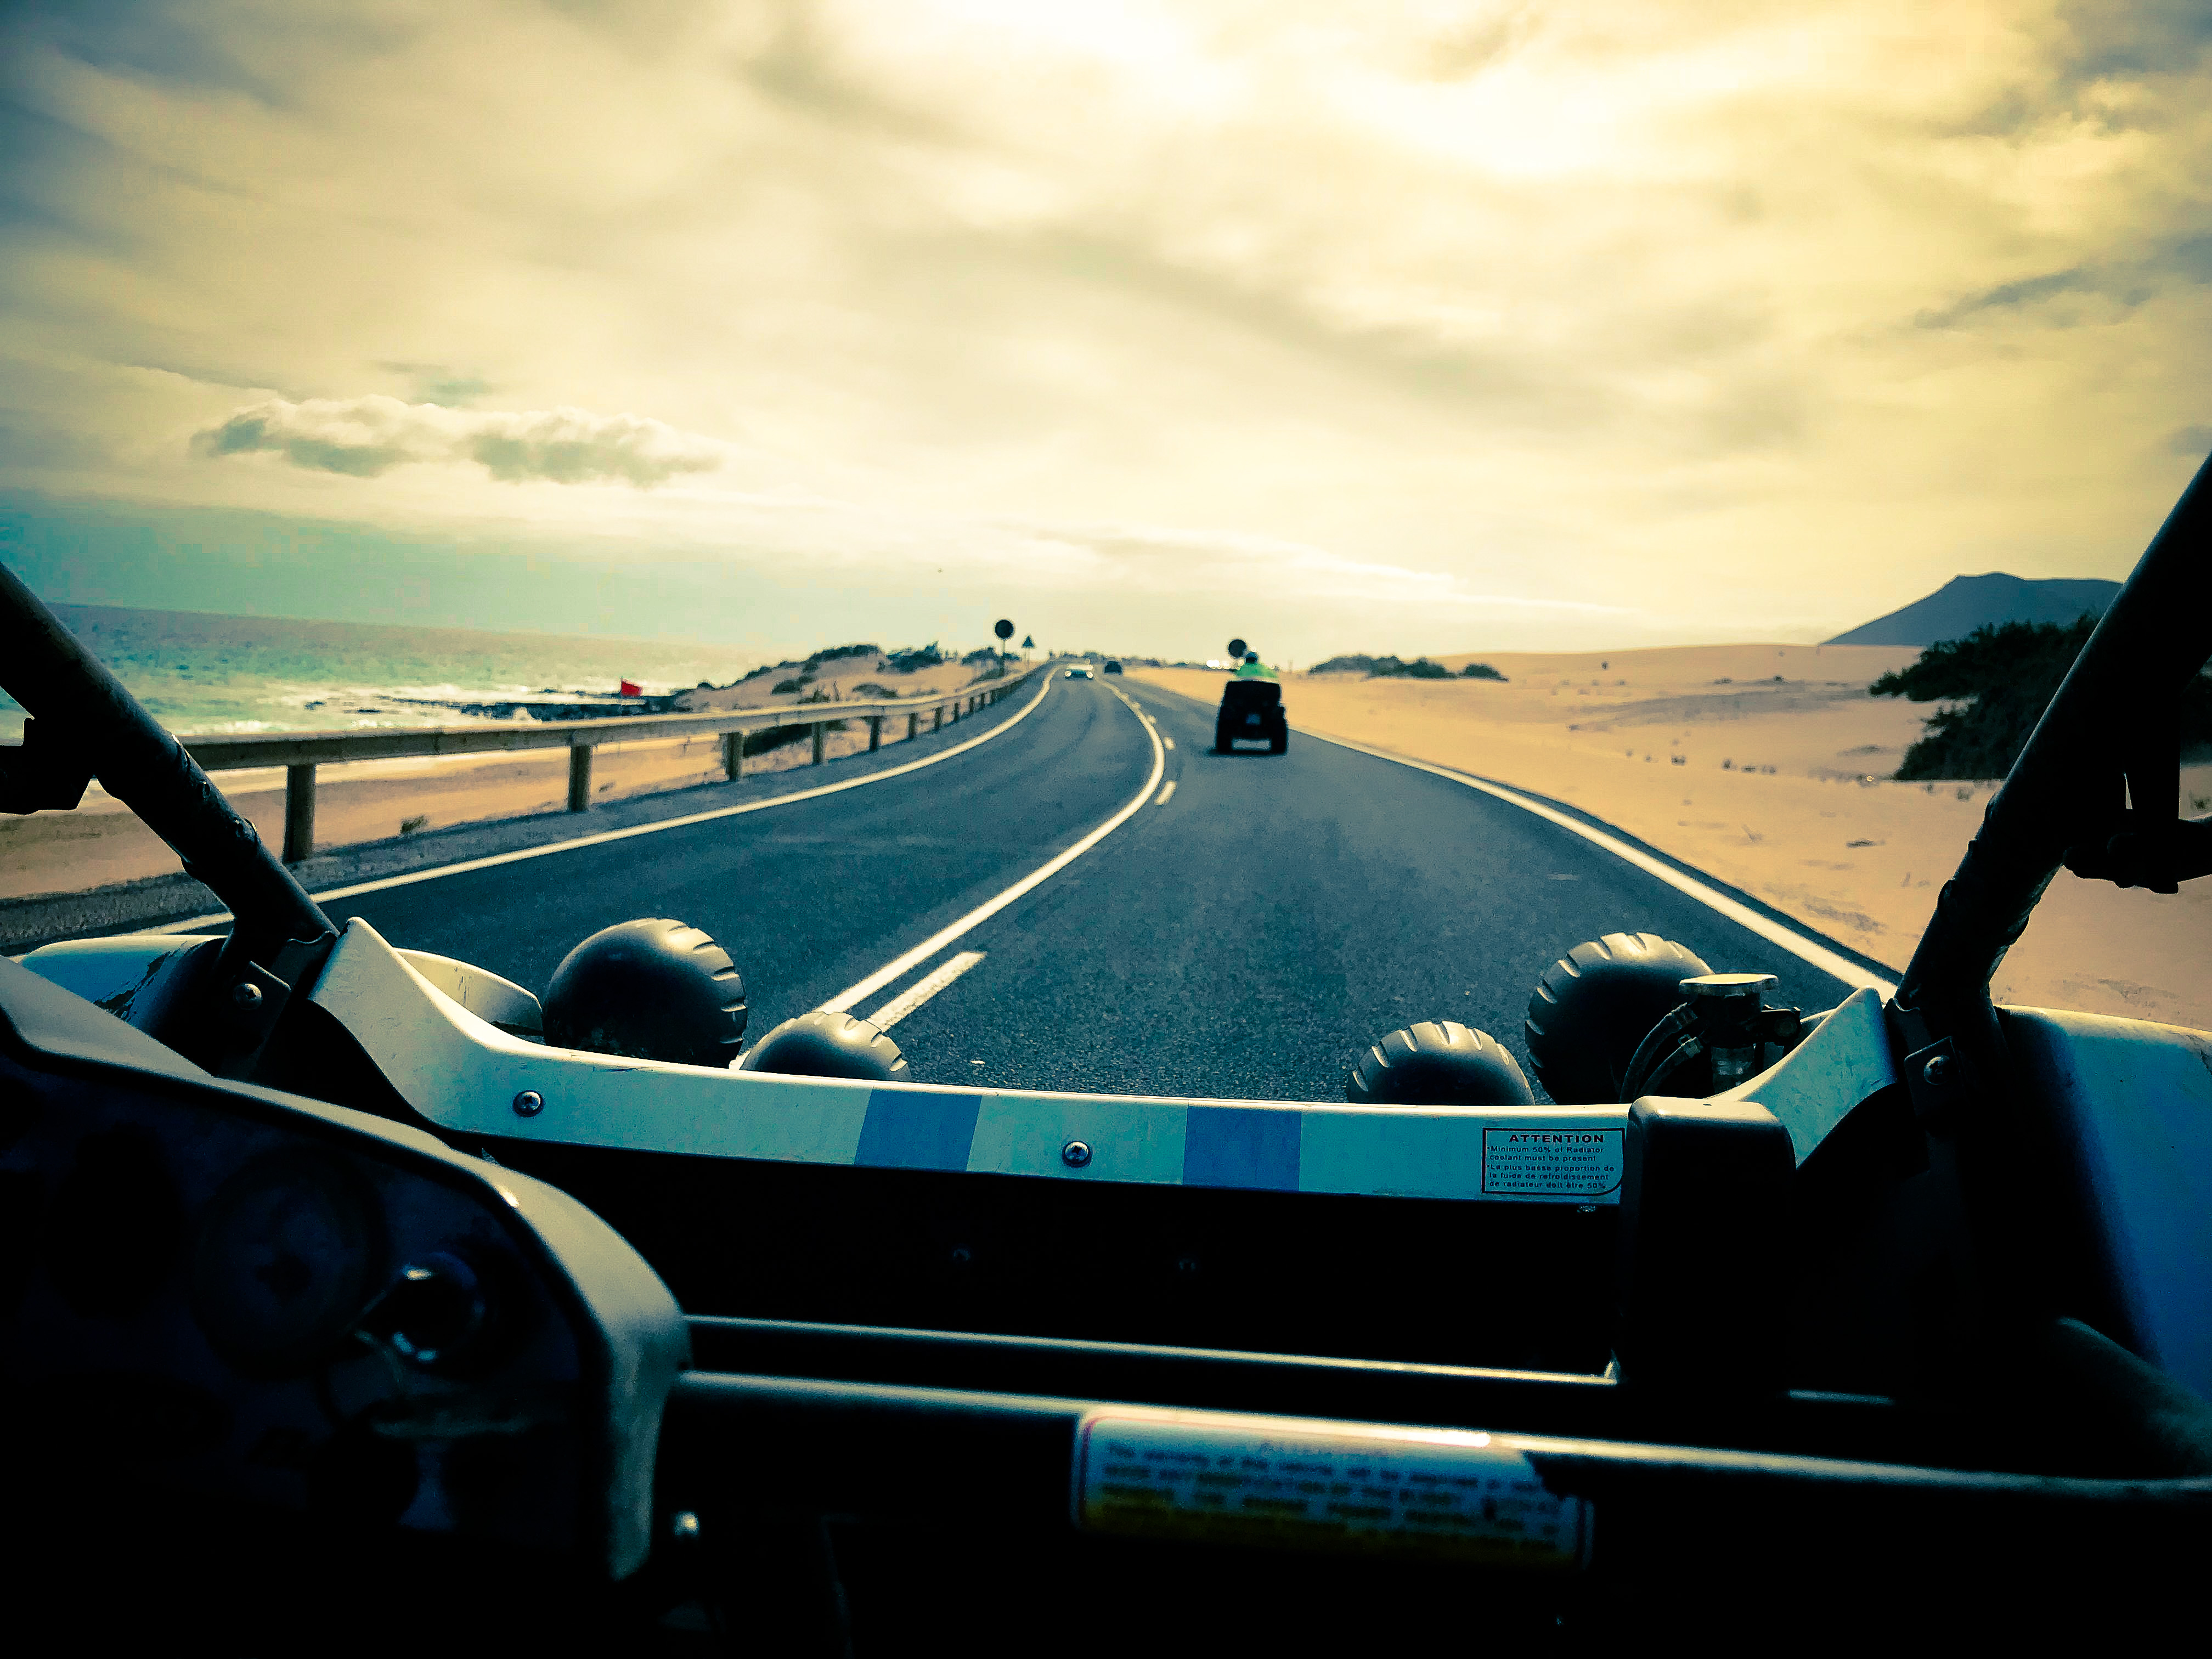
highway, trip, wheeler, sky, mode of transport, road, cloud, infrastructure, windshield, vehicle, asphalt, freeway, road trip, car, photography, horizon, automotive window part, landscape, driving, nonbuilding structure, vacation